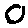
Label: 0